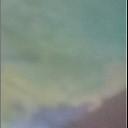
Label: Leaf_rust